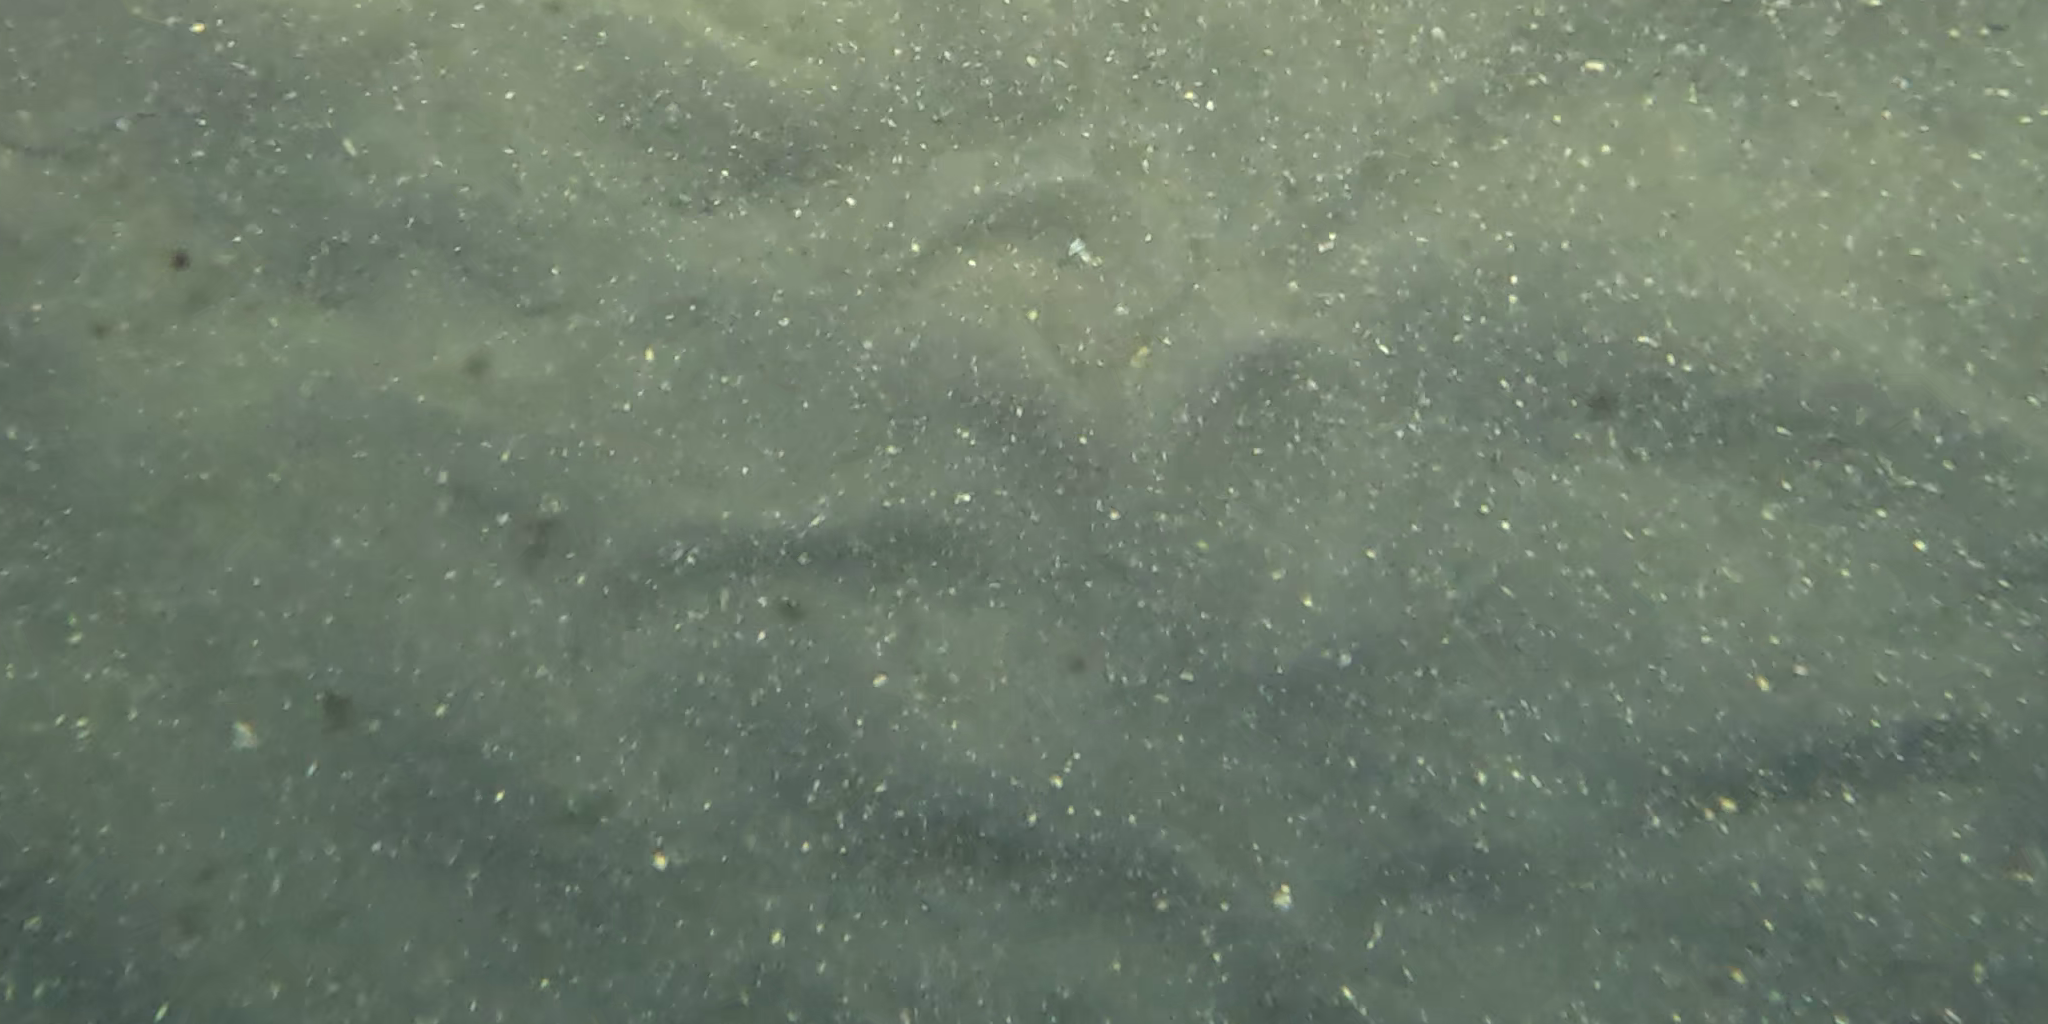
Seabed habitat: sand